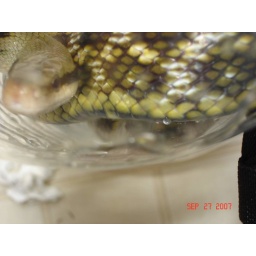
Snake in a 5800ml water bottle